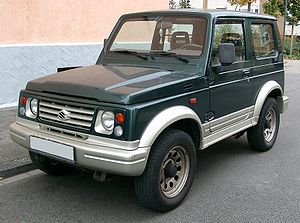
Suzuki SJ / Samurai
Suzuki SJ var en serie af lette offroadere fra den japanske bilfabrikant Suzuki med klassisk opbygning med chassisramme og stive aksler, som fandtes med lang eller kort akselafstand samt med åbent eller lukket karrosseri. Alle SJ-modeller har baghjulstræk, tilkobleligt firehjulstræk og reduktionsgear samt kugleledsstyring uden servo. På alle åbne versioner kunne forruden klappes frem.